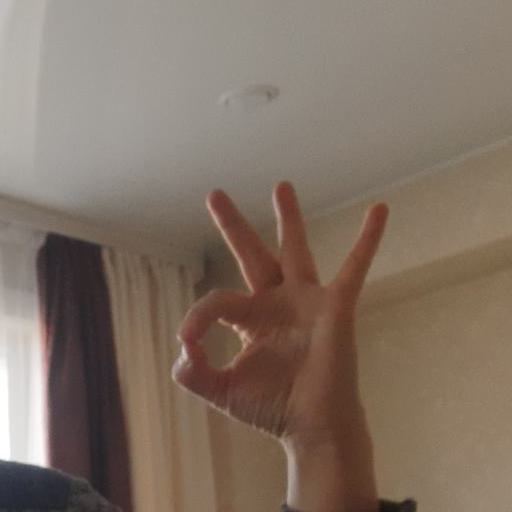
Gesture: ok